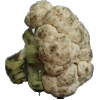
Label: Cauliflower 1